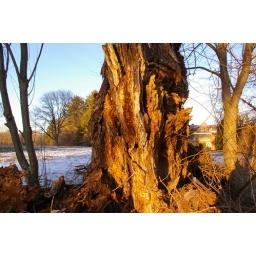
Elm Bank in Natick. Tree stump of dead tree along with sky and younger living trees